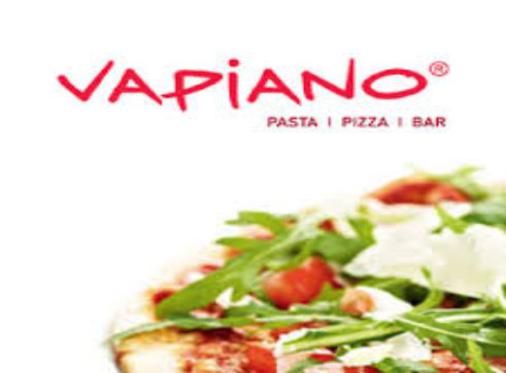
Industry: Food